Sylvia Park railway station

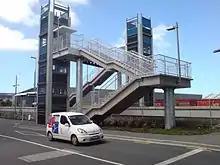
The elevators and bridges connecting to the island platform

The new Sylvia Park station was funded by the builders of the Sylvia Park Shopping Centre, located next to the station, and built by ARTNL/ARTA. It opened to the public on Monday 2 July 2007. The station cost NZ$5 million to build.